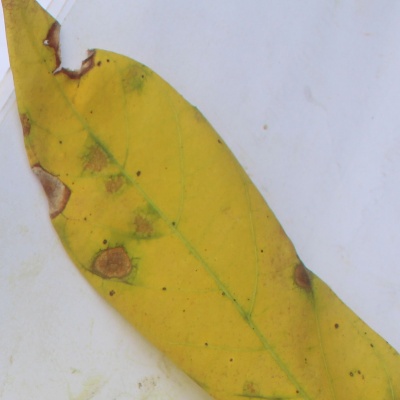
Crop: Cassava
Condition: brown spot